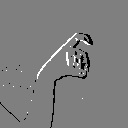
ASL letter: x